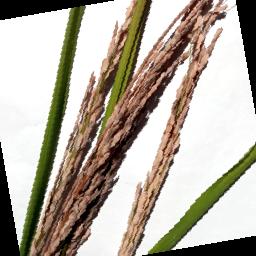
Label: Rice___Neck_Blast